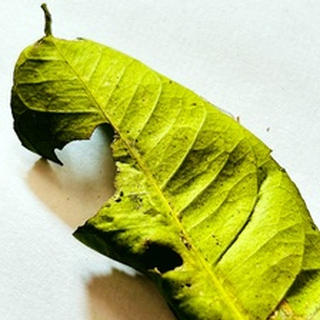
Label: lemon_deficiency